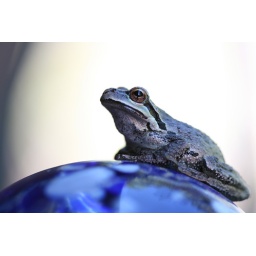
...blue watering globe in a flower pot - the frog was sitting on it